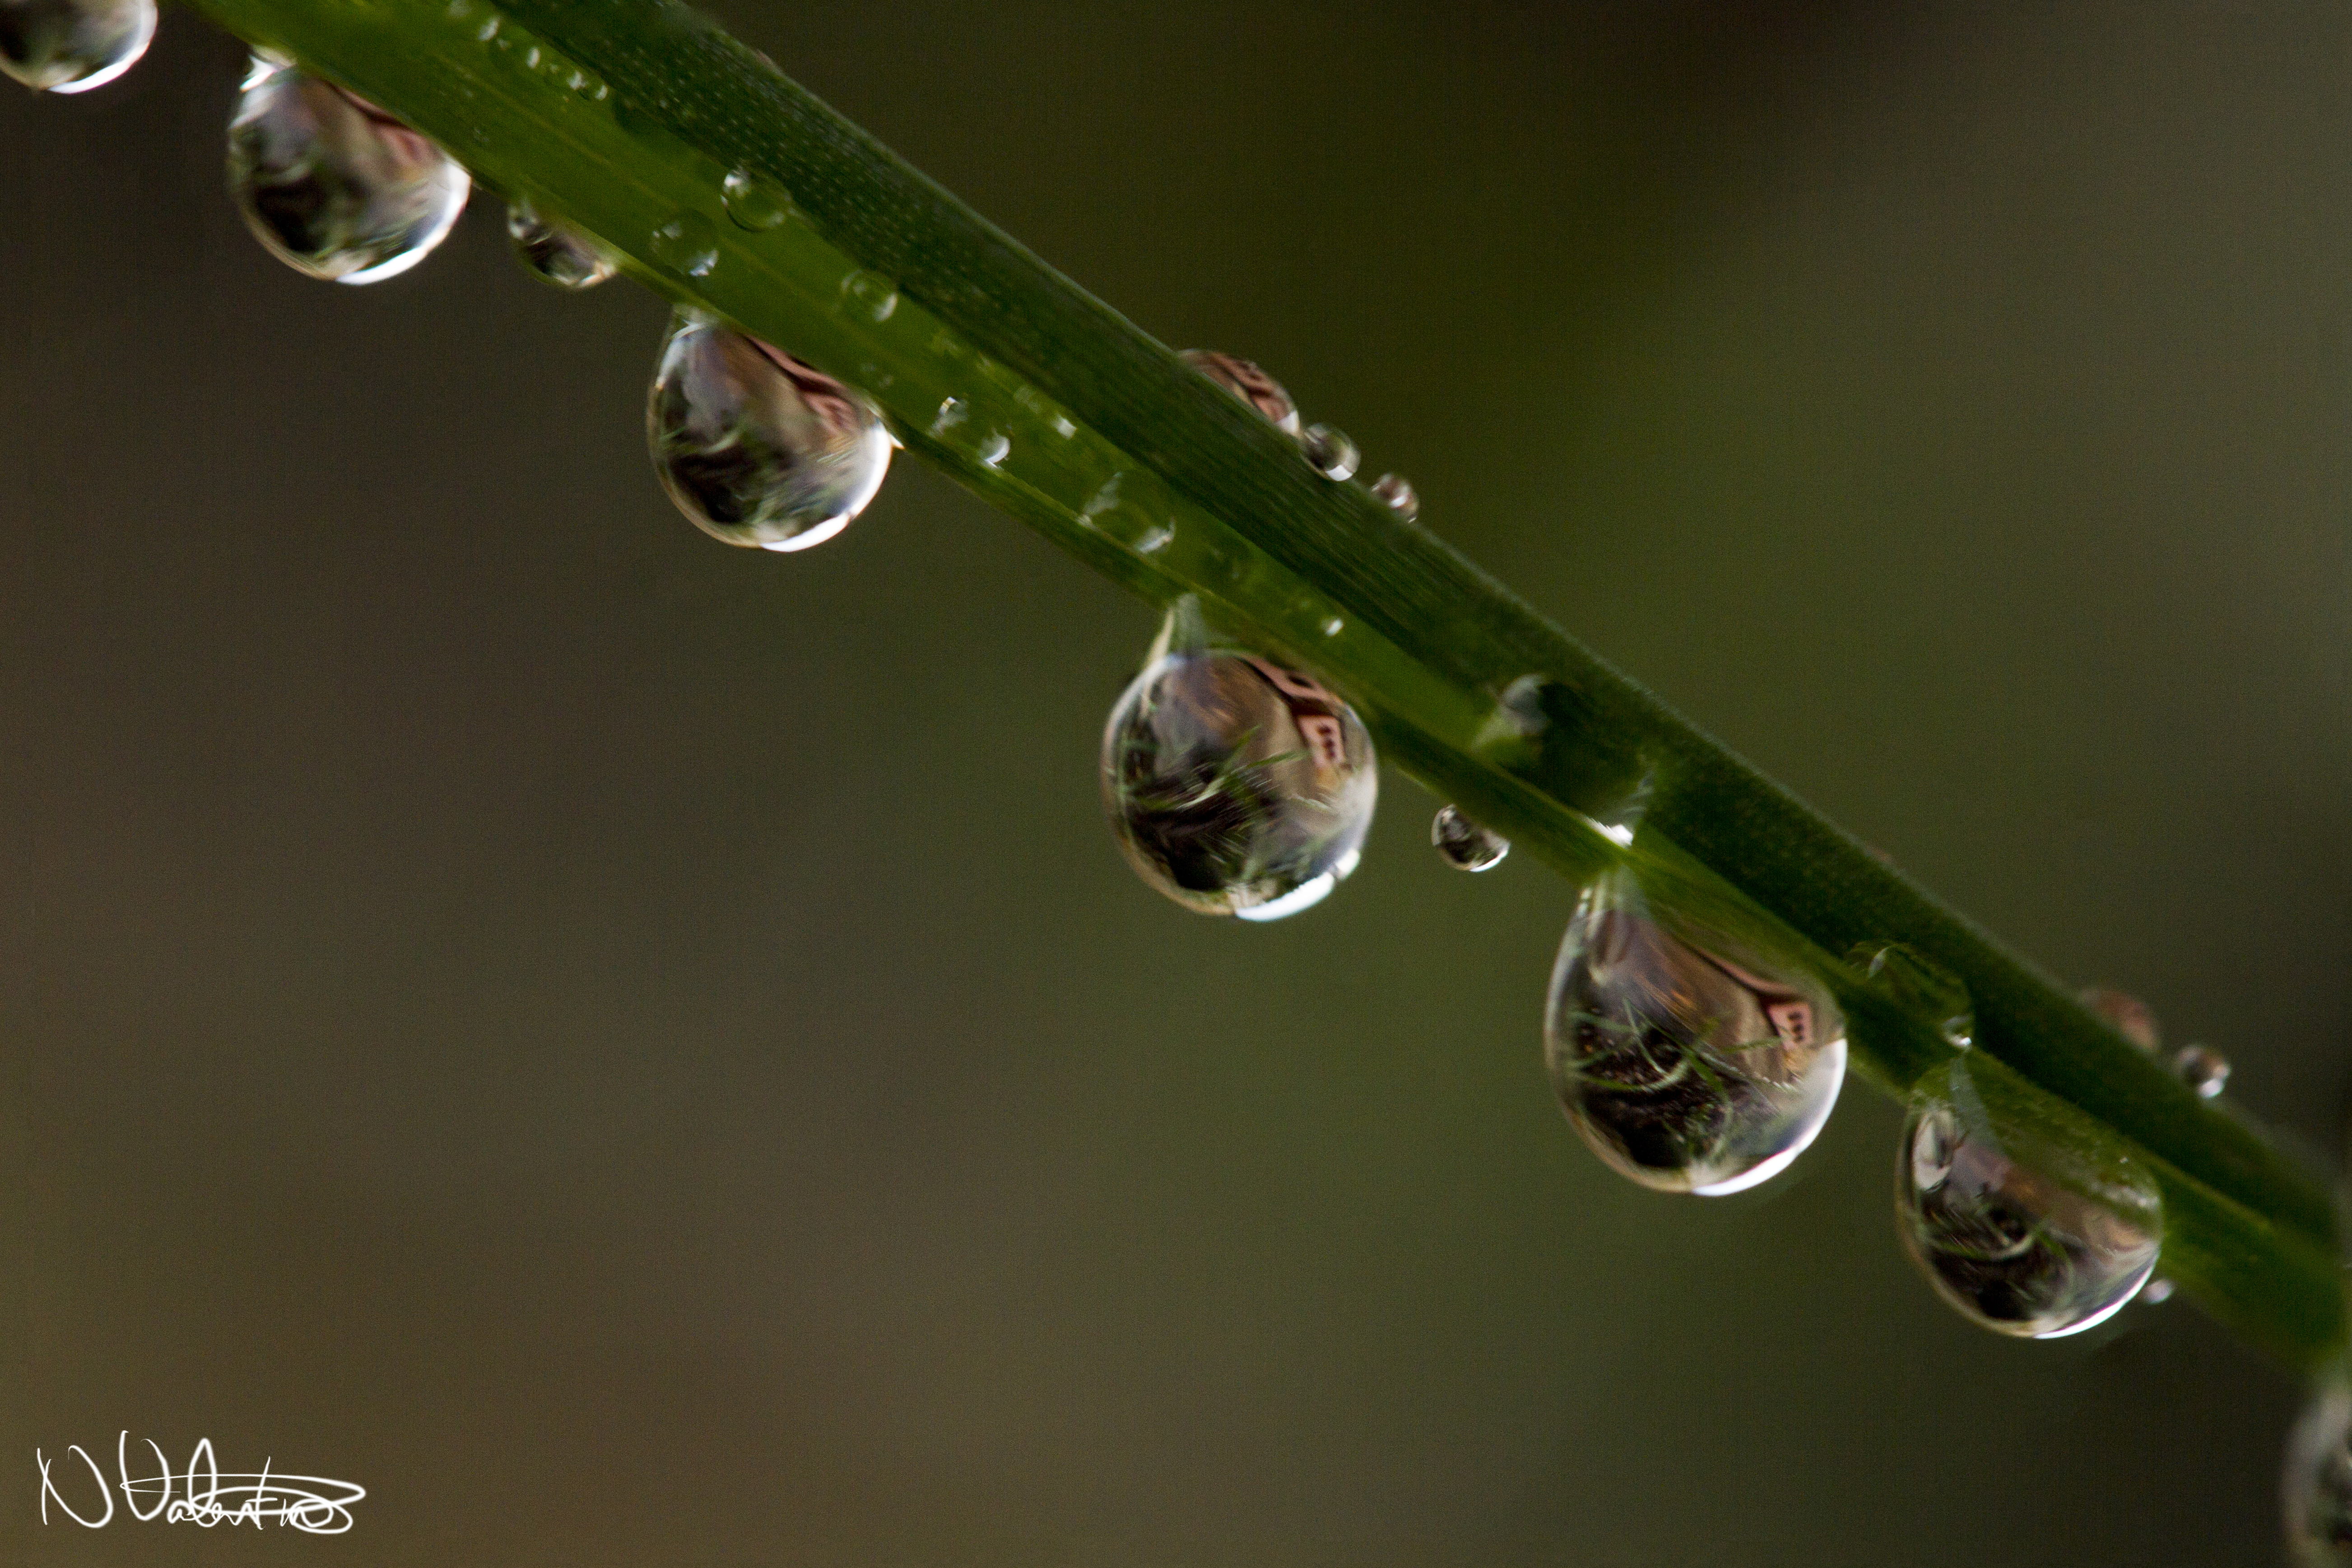
water, drop, dew, photography, leaf, flower, green, close up, uk, moisture, peterborough, macro photography, plant stem